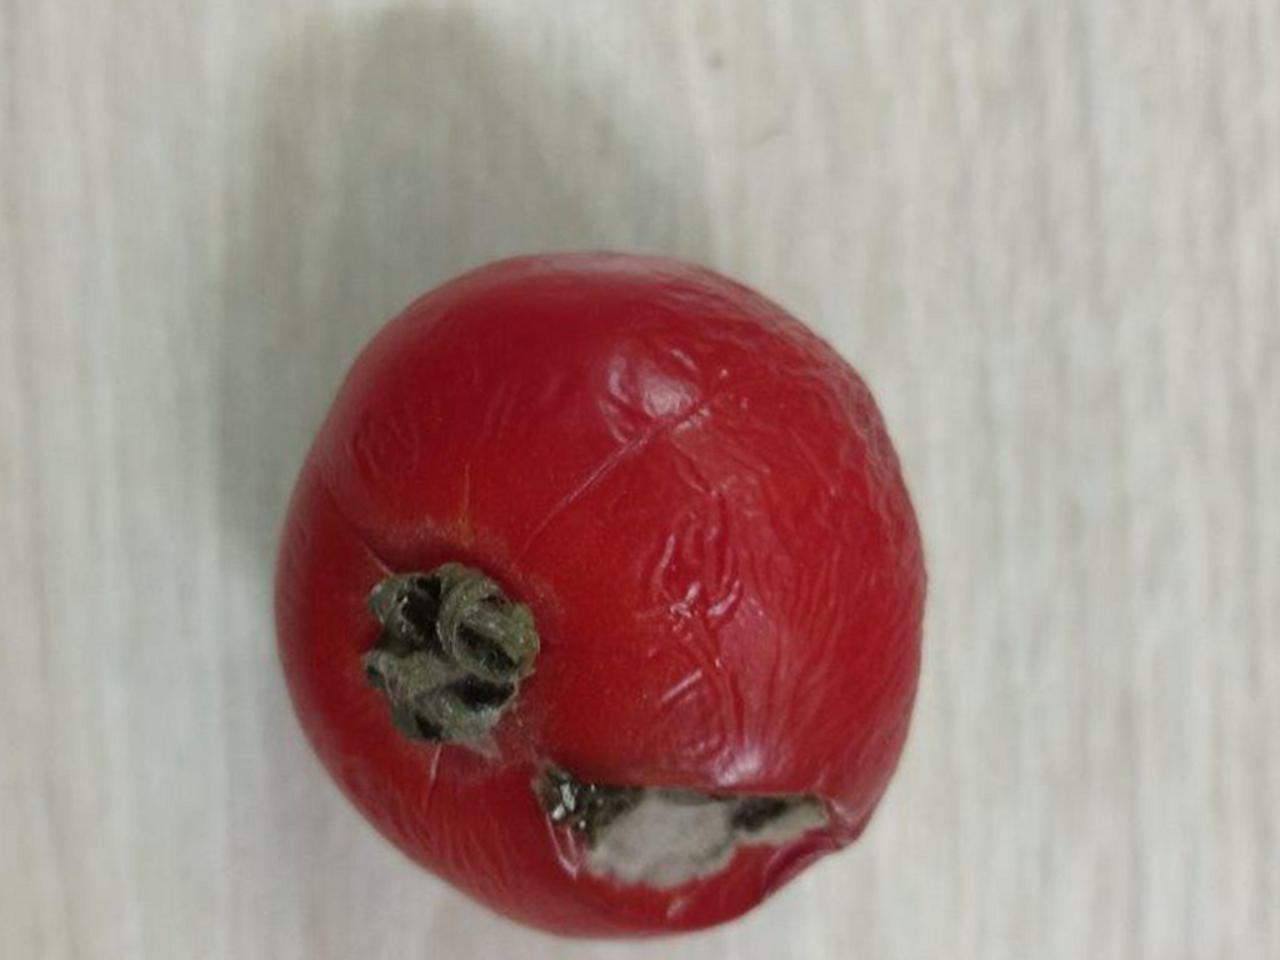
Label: Rotten